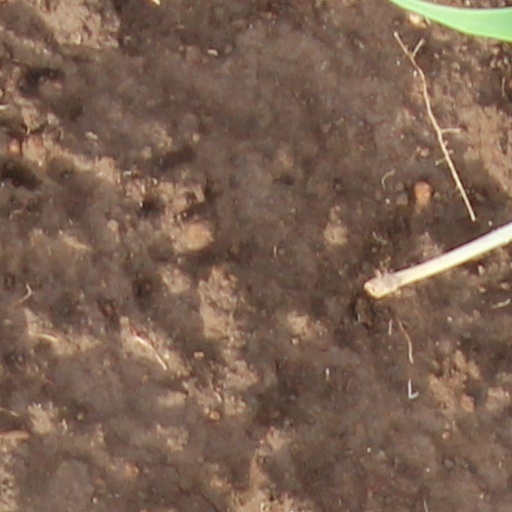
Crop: wheat